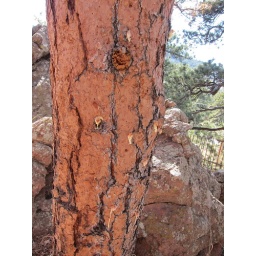
Poor tree got attacked by pine beetles